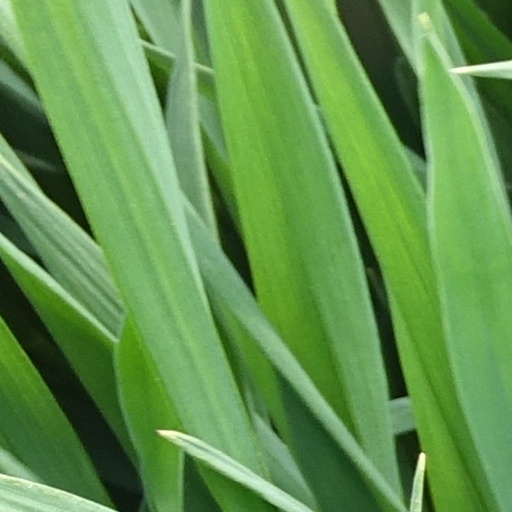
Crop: wheat